Voznesensk

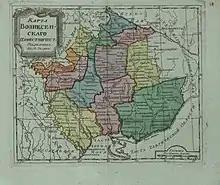

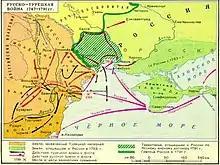

This city was founded in 1795 on the site of the Cossack settlement of Sokoly after the liquidation of the Zaporozhian Sich. Previously located in Novomyrhorod, in 1796 the administration of the newly created Imperial Russian namestnichestvo was transferred to Voznesensk. Creation of the new territory occurred in place of the Ochakov Land (Oblast), following the 1788 conquest of the Ochakov Fortress (Özi Cale) as well as liquidation of the Zaporozhian Sich earlier in 1775.